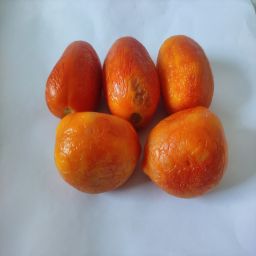
Crop: Tomato
Quality: Old